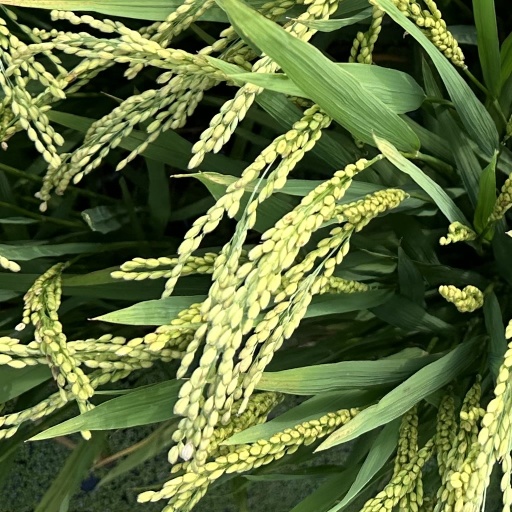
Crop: rice